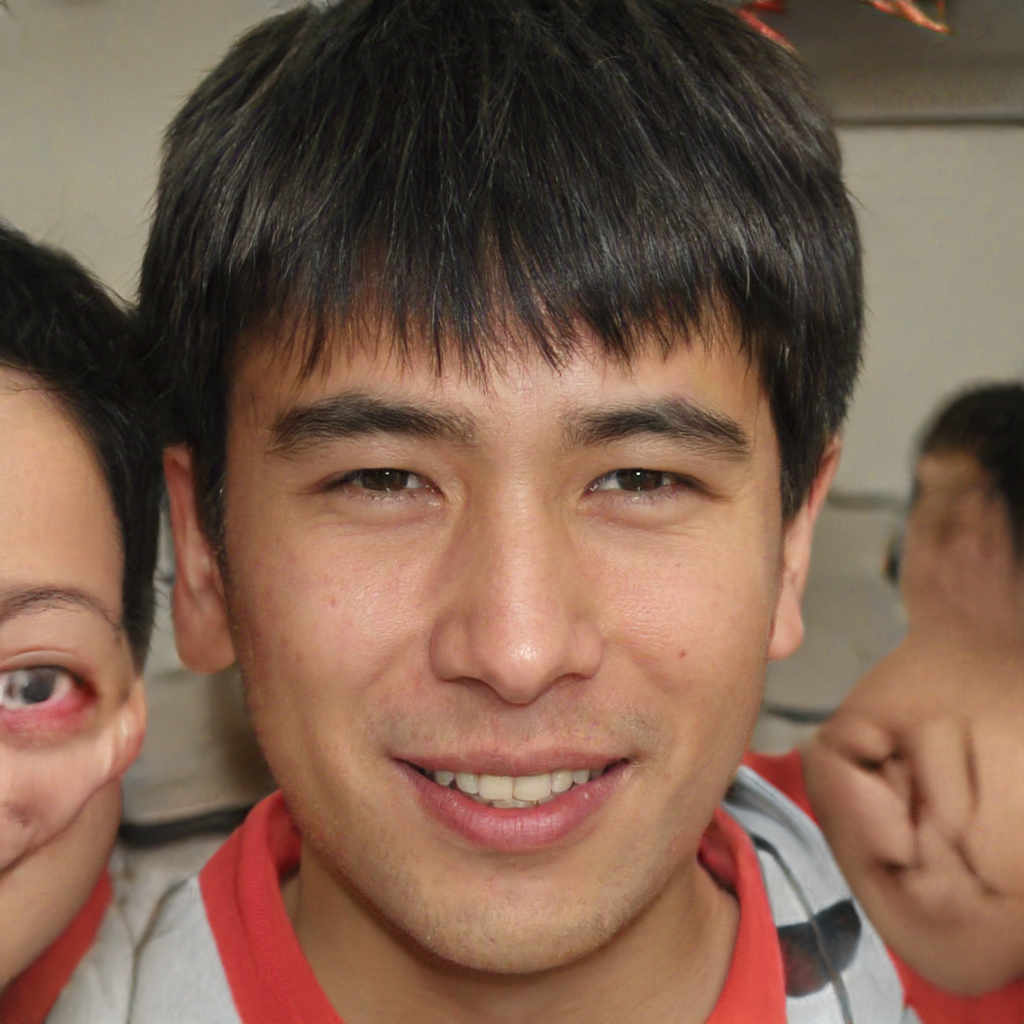
Portrait style: Real Portrait